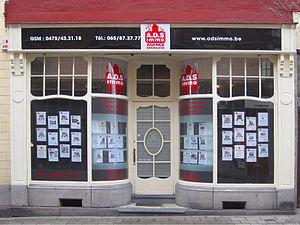
Mons (Hainaut) (Belgique), rue des Chartriers, 4A. – Devanture et vitrines de l’agence immobilère «